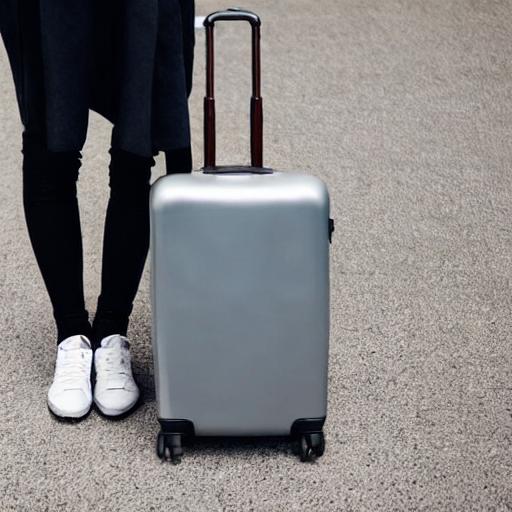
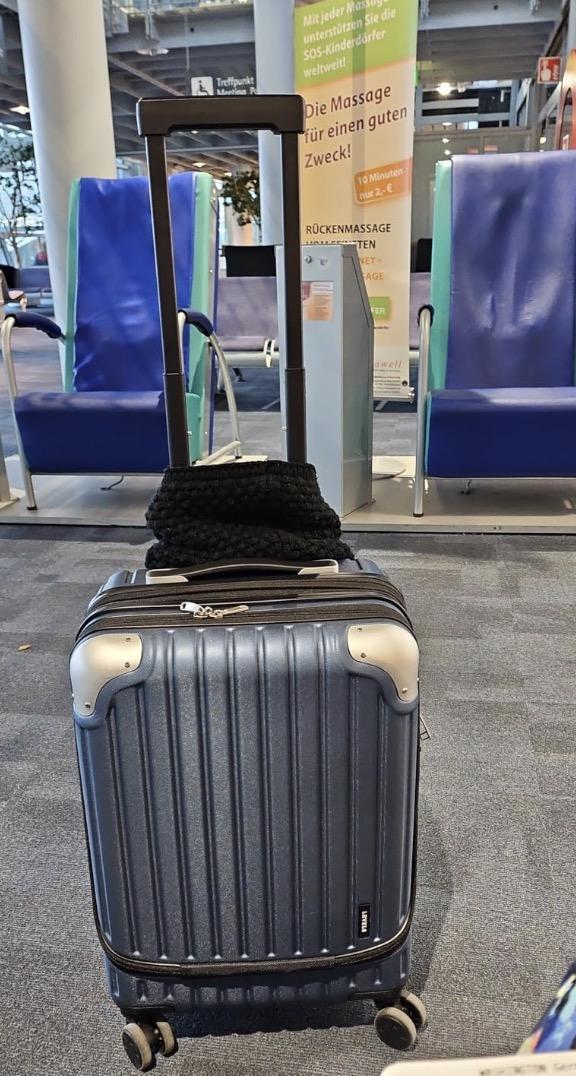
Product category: items_tea
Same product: no